Benjamin Patterson Inn

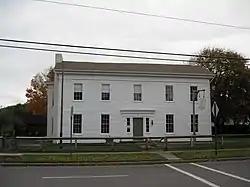
Benjamin Patterson Inn (Jennings Tavern), October 2009

Benjamin Patterson Inn, also known as Jenning's Tavern, is a historic inn and tavern located in Corning in Steuben County, New York. It is a two-story, ell shaped frame structure in the Federal style. Built in 1796, it is the oldest frame building in the area and perhaps all of Steuben County.